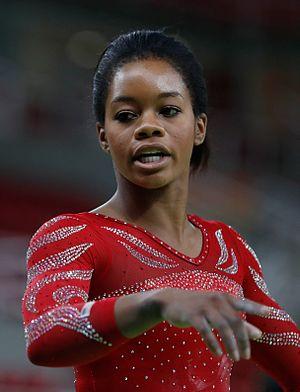
Gabrielle Douglas, également appelée Gabby Douglas, est une gymnaste artistique américaine, née le 31 décembre 1995 à Newport News, en Virginie.